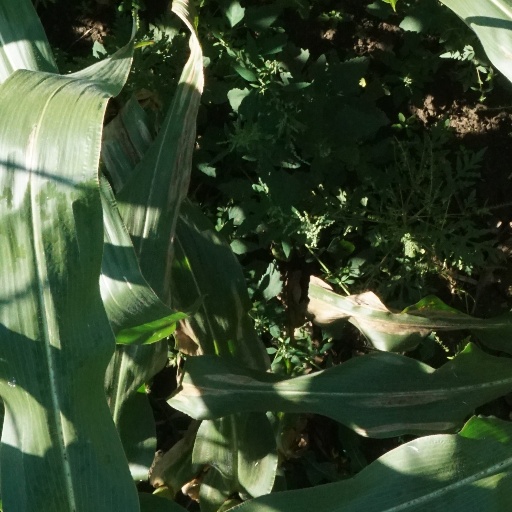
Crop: maize; corn